Nototodarus sloanii

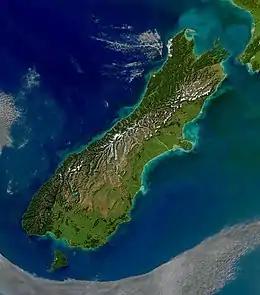
New Zealand: the main habitat of "N. sloanii"

Nototodarus sloanii is a species of squid commonly known as the New Zealand arrow squid or Wellington flying squid. It is also known by its Māori name of wheketere. It is a favoured prey species of a number of marine mammals and diving birds. It is an important food source for the New Zealand fur seal and two endangered species: the New Zealand sea lion and the yellow-eyed penguin ("Megadyptes antipodes"). "Nototodarus sloanii" is sought by trawler fishermen for human consumption; New Zealand sea lions are frequently caught in trawl nets and drowned when feeding on "N. sloanii".